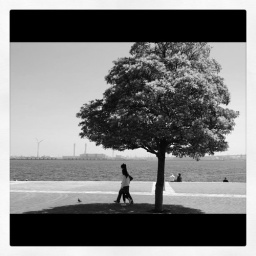
boy and girl under the tree